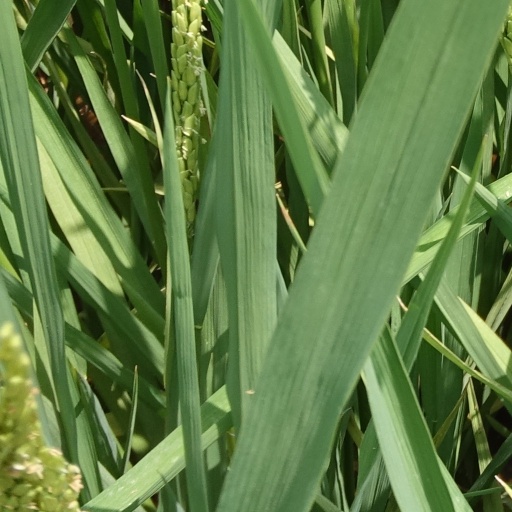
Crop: rice